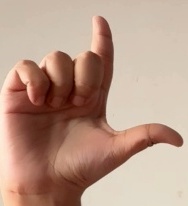
ASL sign: L